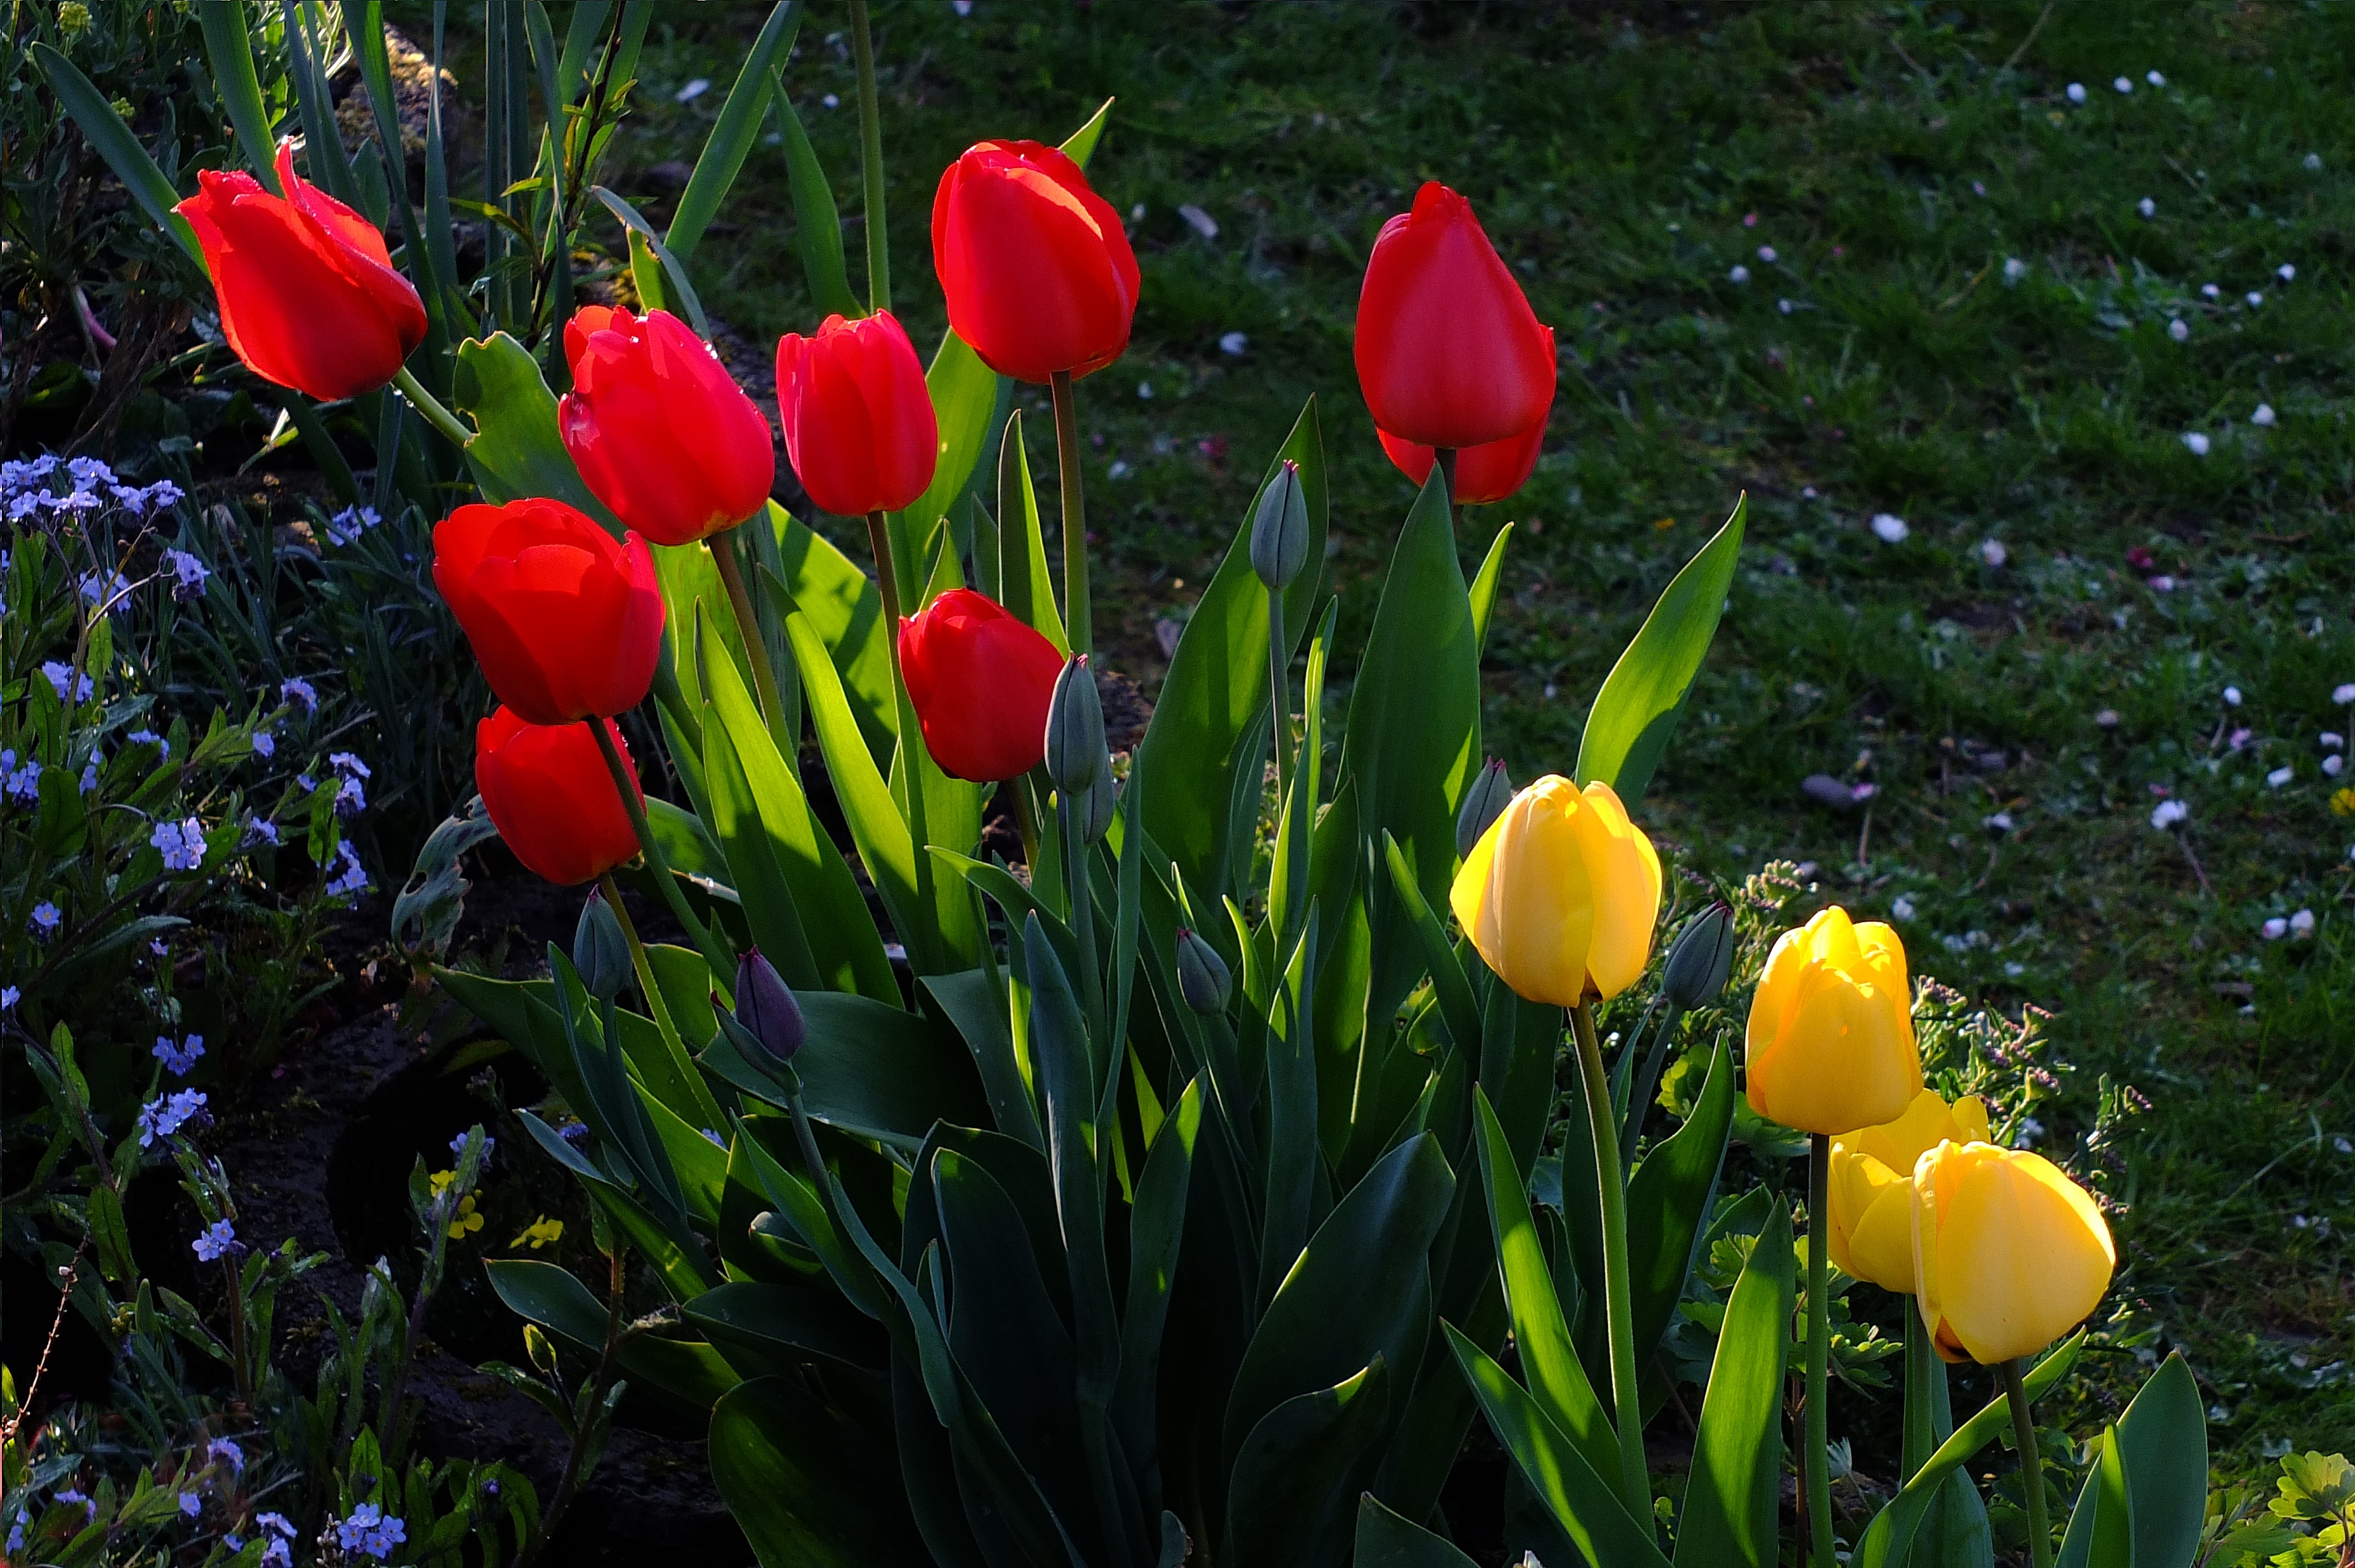
blossom, plant, flower, bloom, tulip, spring, red, colourful, color, botany, colorful, yellow, garden, flora, flowers, flower bed, farbenpracht, germany, april, tulips, bl tenmeer, dusseldorf, tulpenbluete, flowering plant, sea of flowers, north park, lily family, bright colours, tulip field, tulip sea, tulip bed, land plant